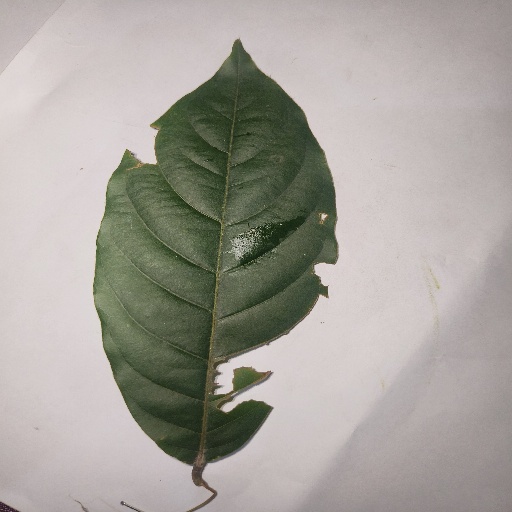
Species: HariTaki
Leaf condition: Bacterial Spot